Halloween (2007 film)

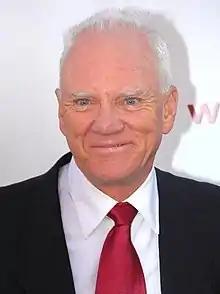
Various critics thought that Malcolm McDowell was perfectly cast as Loomis.

Peter Hartlaub, of the "San Francisco Chronicle", felt Zombie was successful in both "[putting] his own spin on "Halloween", while at the same time paying tribute to Carpenter's film"; he thought Zombie managed to make Michael Myers almost "sympathetic" as a child, but that the last third of the film felt more like a montage of scenes with "Halloween" slipping into "slasher-film logic". Nathan Lee of "The Village Voice" disagreed in part with Hartlaub, feeling that "Halloween" may have placed too much emphasis on providing sympathy for Michael Myers, but that it succeeded in "[deepening] Carpenter's vision without rooting out its fear". The film critic Matthew Turner believed the first half of the film, which featured the prequel elements of Michael as a child, were better played than the remake elements of the second half. In short, Turner stated that performances from the cast were "superb", with Malcolm McDowell being perfectly cast as Dr. Loomis, but that the film lacked the scare value of Carpenter's original. Jamie Russell from BBC News agreed that the first half of the film worked better than the last half; she stated that Zombie's expanded backstory on Michael was "surprisingly effective"—also agreeing that McDowell was perfectly cast as Loomis—but that Zombie failed to deliver the "supernatural dread" that Carpenter created for Michael in his 1978 original.